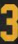
Number: 3